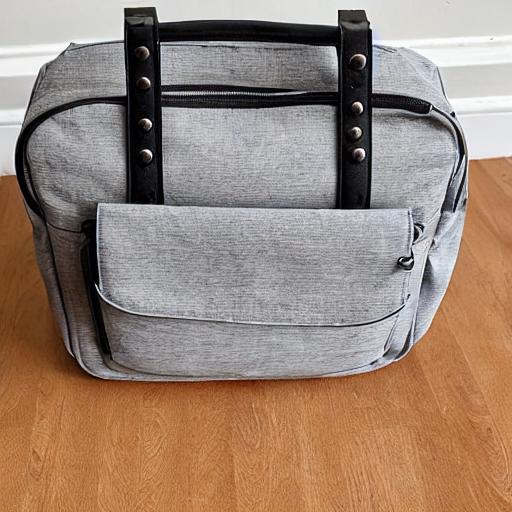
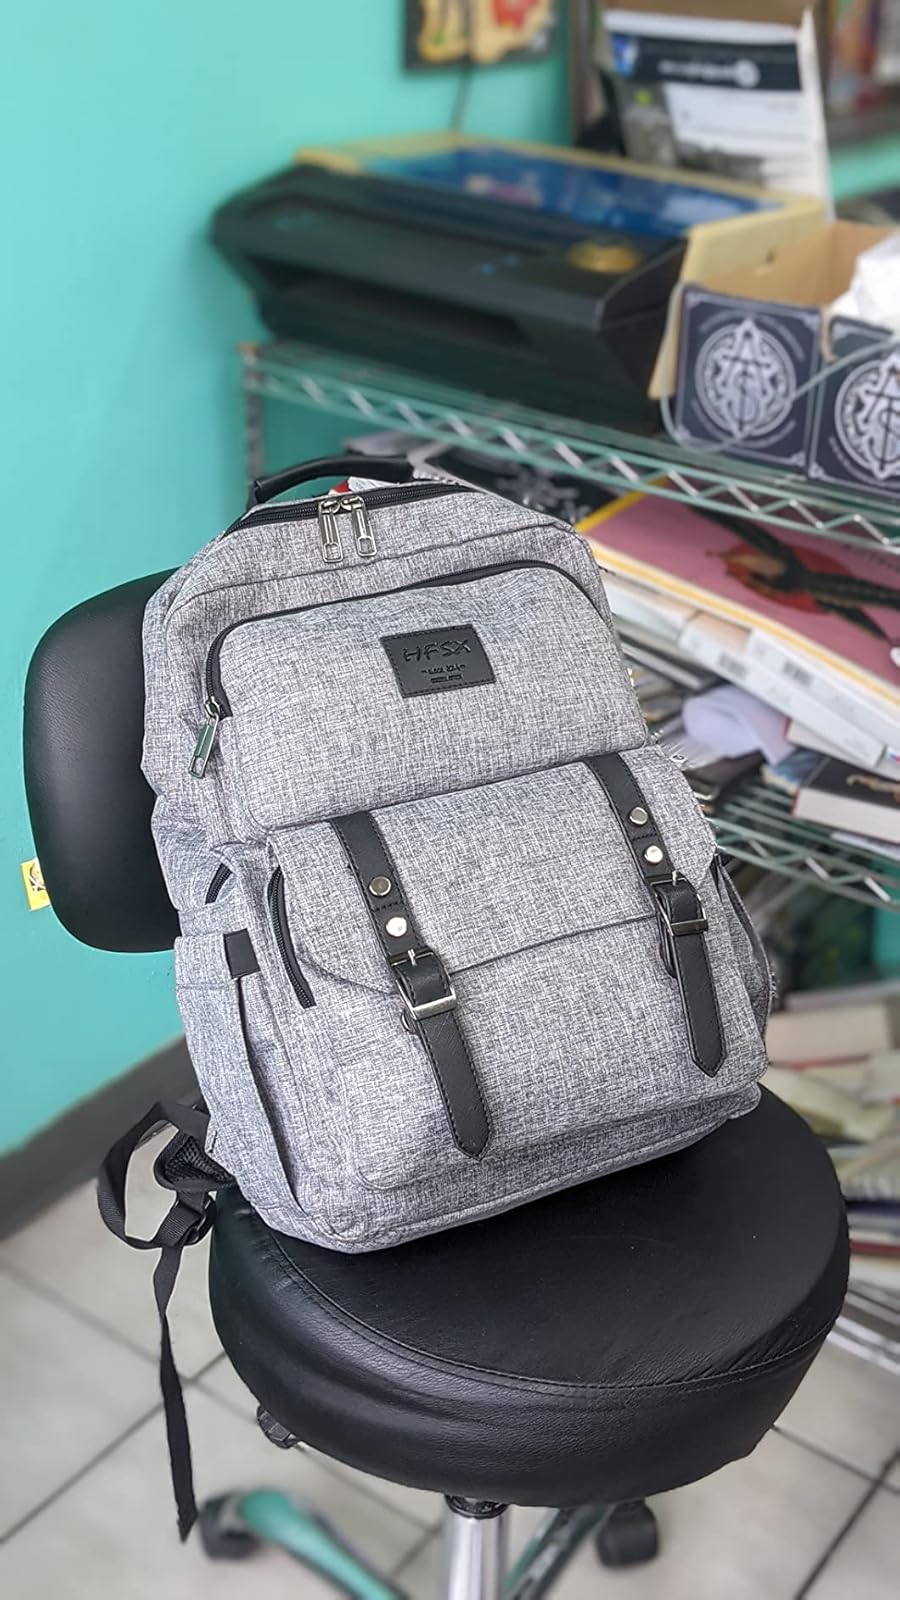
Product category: bag
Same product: no